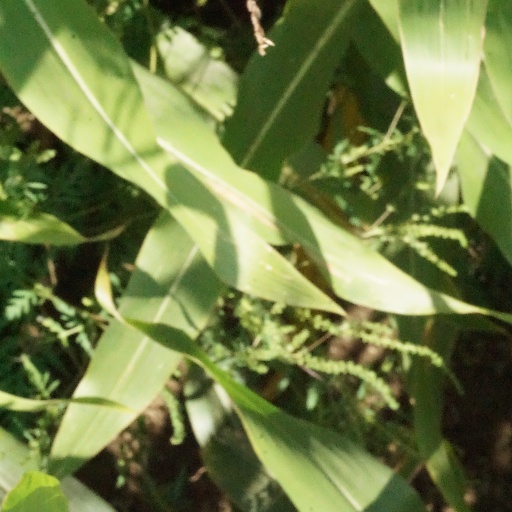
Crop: maize; corn